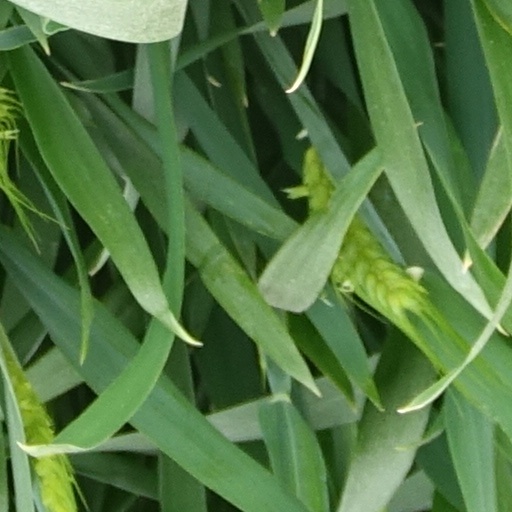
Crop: wheat